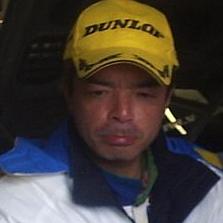
Age: 39